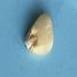
Maize quality: Good